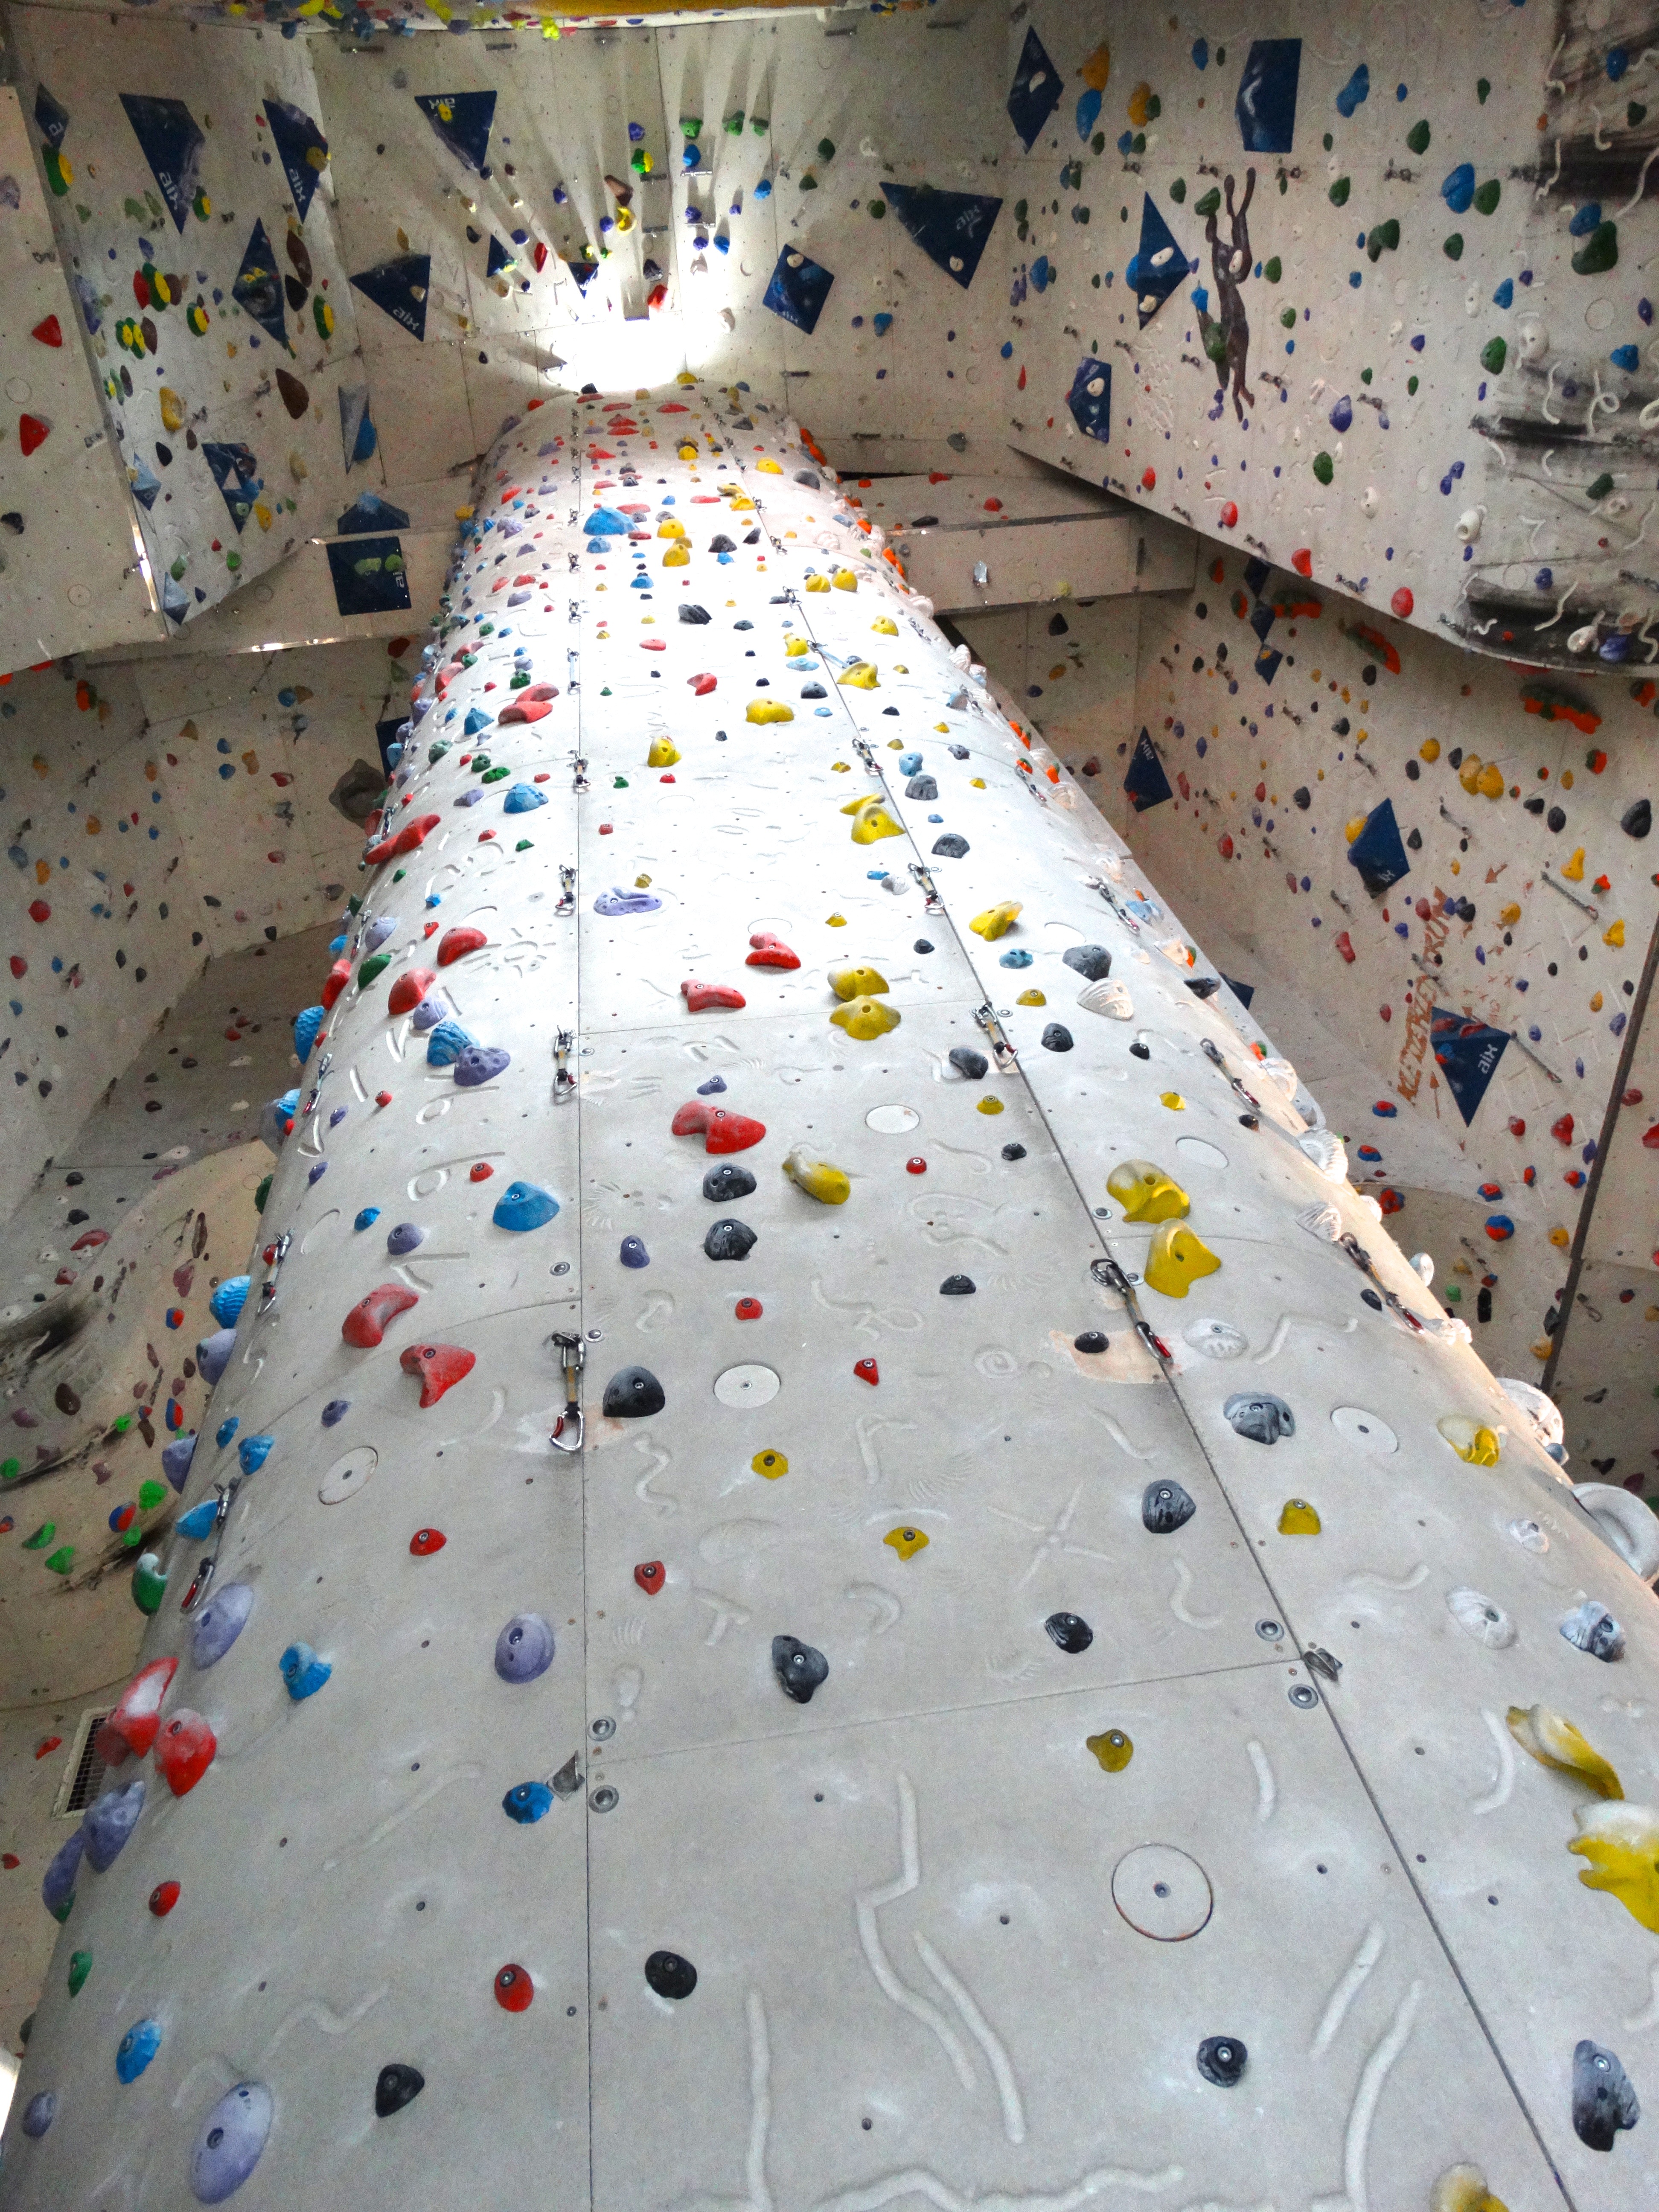
adventure, recreation, high, rock climbing, steep, colorful, climb, textile, art, sports, handles, challenge, upward, difficult, climbing wall, outdoor recreation, climbing hall, climbing holds, climbing routes, climbing heaven